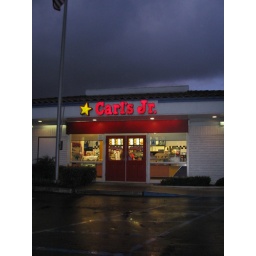
Carl's Jr is a Monday night tradition in our family! My son counts on his chicken stars every week.